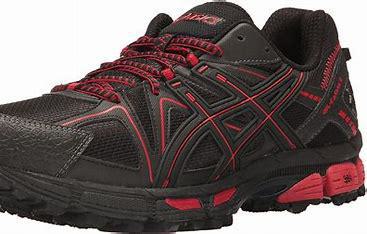
Brand: Asics
Model: Gel Kahana 8